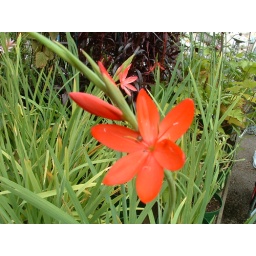
The flower against the green grass warmed me slighly so I didn't hesitate to take a snap.